Line 6 (Guangzhou Metro)

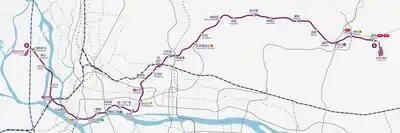
Line 6 drawn to scale.

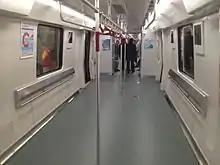
Line 6 car with seats removed.

Originally believed to have limited attraction to commuters, Line 6 was intended as an auxiliary light metro line with a projected daily ridership of 428,000 two years after opening and 507,000 in nine years, These projections assumed the opening year of Line 6 was still 2010 and Guangzhou was less populated. Such projections were in line with ridership of the, at the time, underutilized Lines 1 and 2 prior to 2004. Additionally, the national policy for subway construction at the time was to design for lines to operate shorter but more frequent trains, a policy dubbed "small groups, high density". The Type A designs used in Lines 1 and 2 were abandoned in favor of smaller Type B and L trains. After the newly opened Line 3 with its Type B trains quickly experienced severe overcrowding by 2006, there was large public attention paid to under construction lines following this low design capacity paradigm, particularly on Lines 5 and 6. However, the construction of Line 6 was well underway using the original light metro plan of four car Type L trains, which are even lower in capacity than the trains used in Line 3. A change to longer trains on Line 6 had become unfeasible as it would require modification to stations structures whose construction had been completed. An internal report of Guangzhou Metro also released in 2009 reckoned that using the same six car B-type rolling stock as Line 3 would increase the capacity of Line 6 by 50%. Land expropriation and residence relocation would pose even greater challenges to station expansion as evidenced by severe delays in the construction of the stations of Yide Lu and Shahe. In 2014, one year after opening, daily ridership on Line 6 has grown to 600,000 and continues to increase steadily, peaking at 858,000 passengers on 16 September 2016, a mere two years later. With the opening of Phase II extending the line from Changban to Xiangxue in late 2016 ridership continues to increase, averaging 850,000 passengers per day as of April 2018. Since 2017, daily ridership of Line 6 consistently peaks over 1 million passengers per day during high load periods such as holidays.